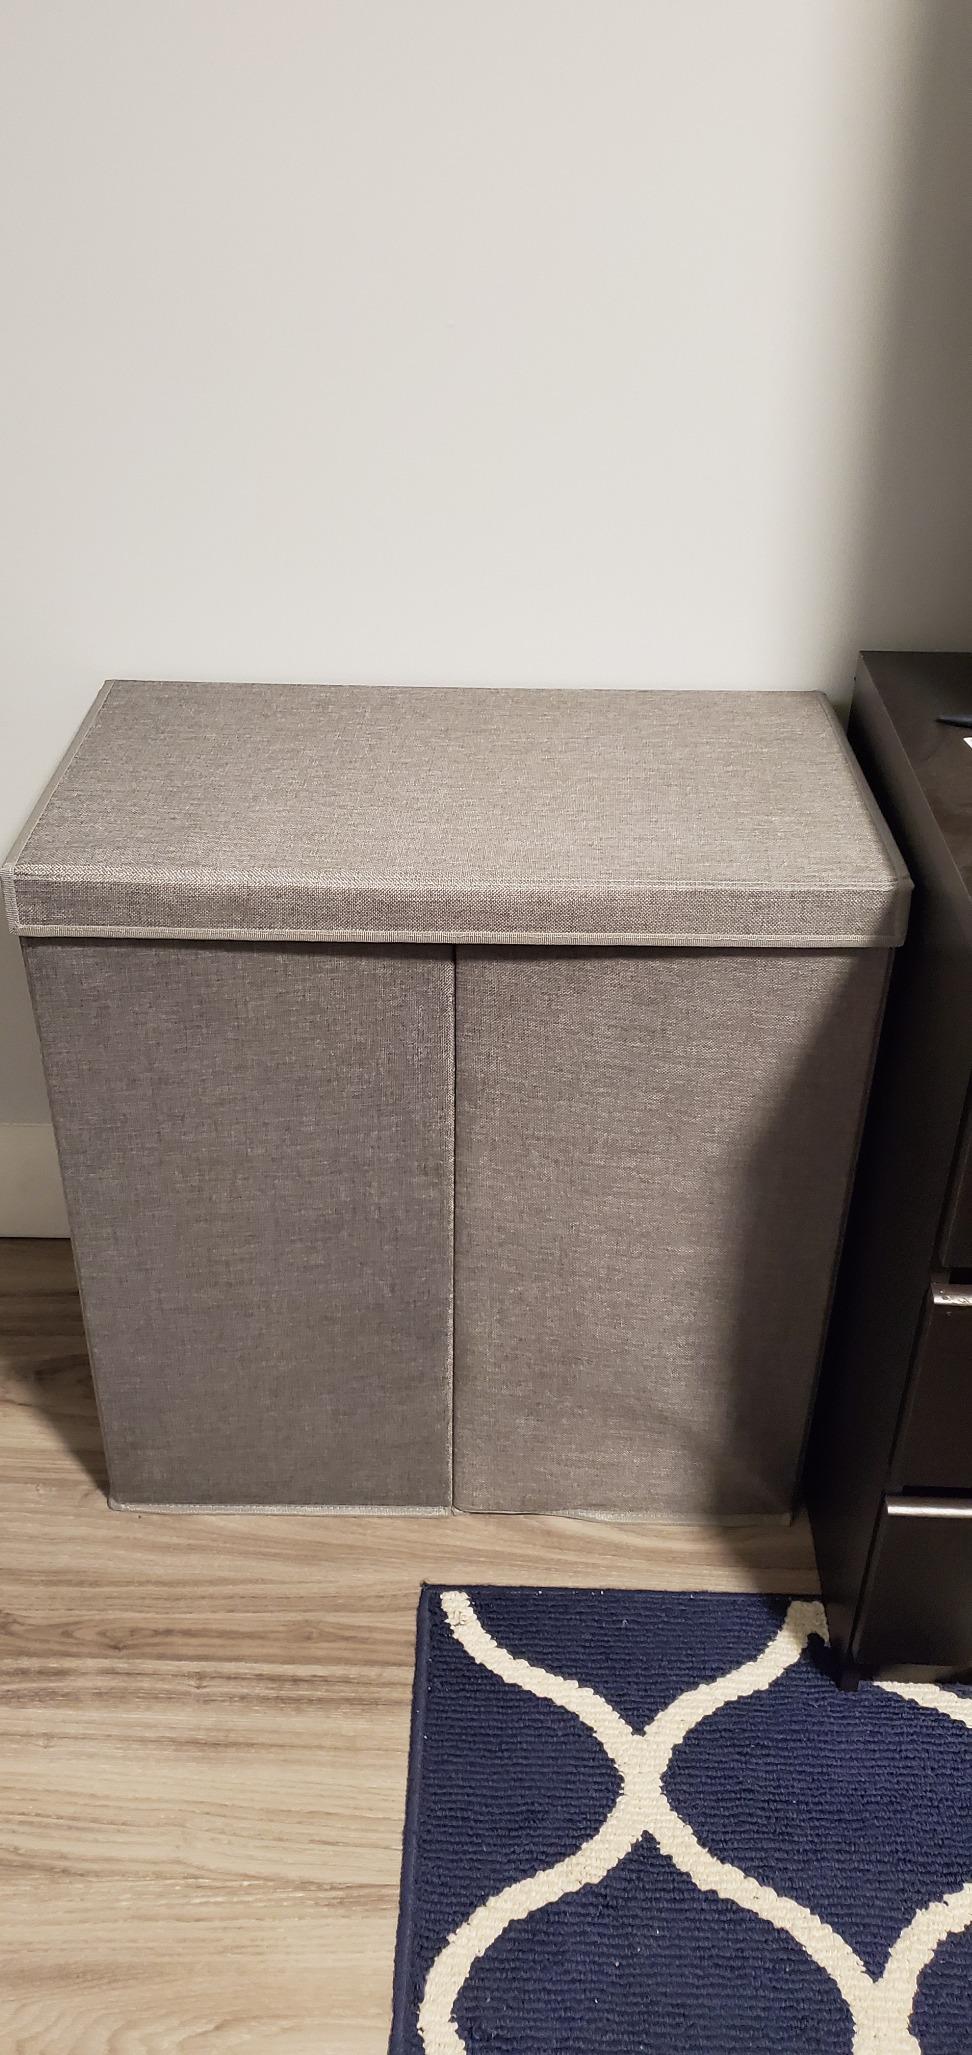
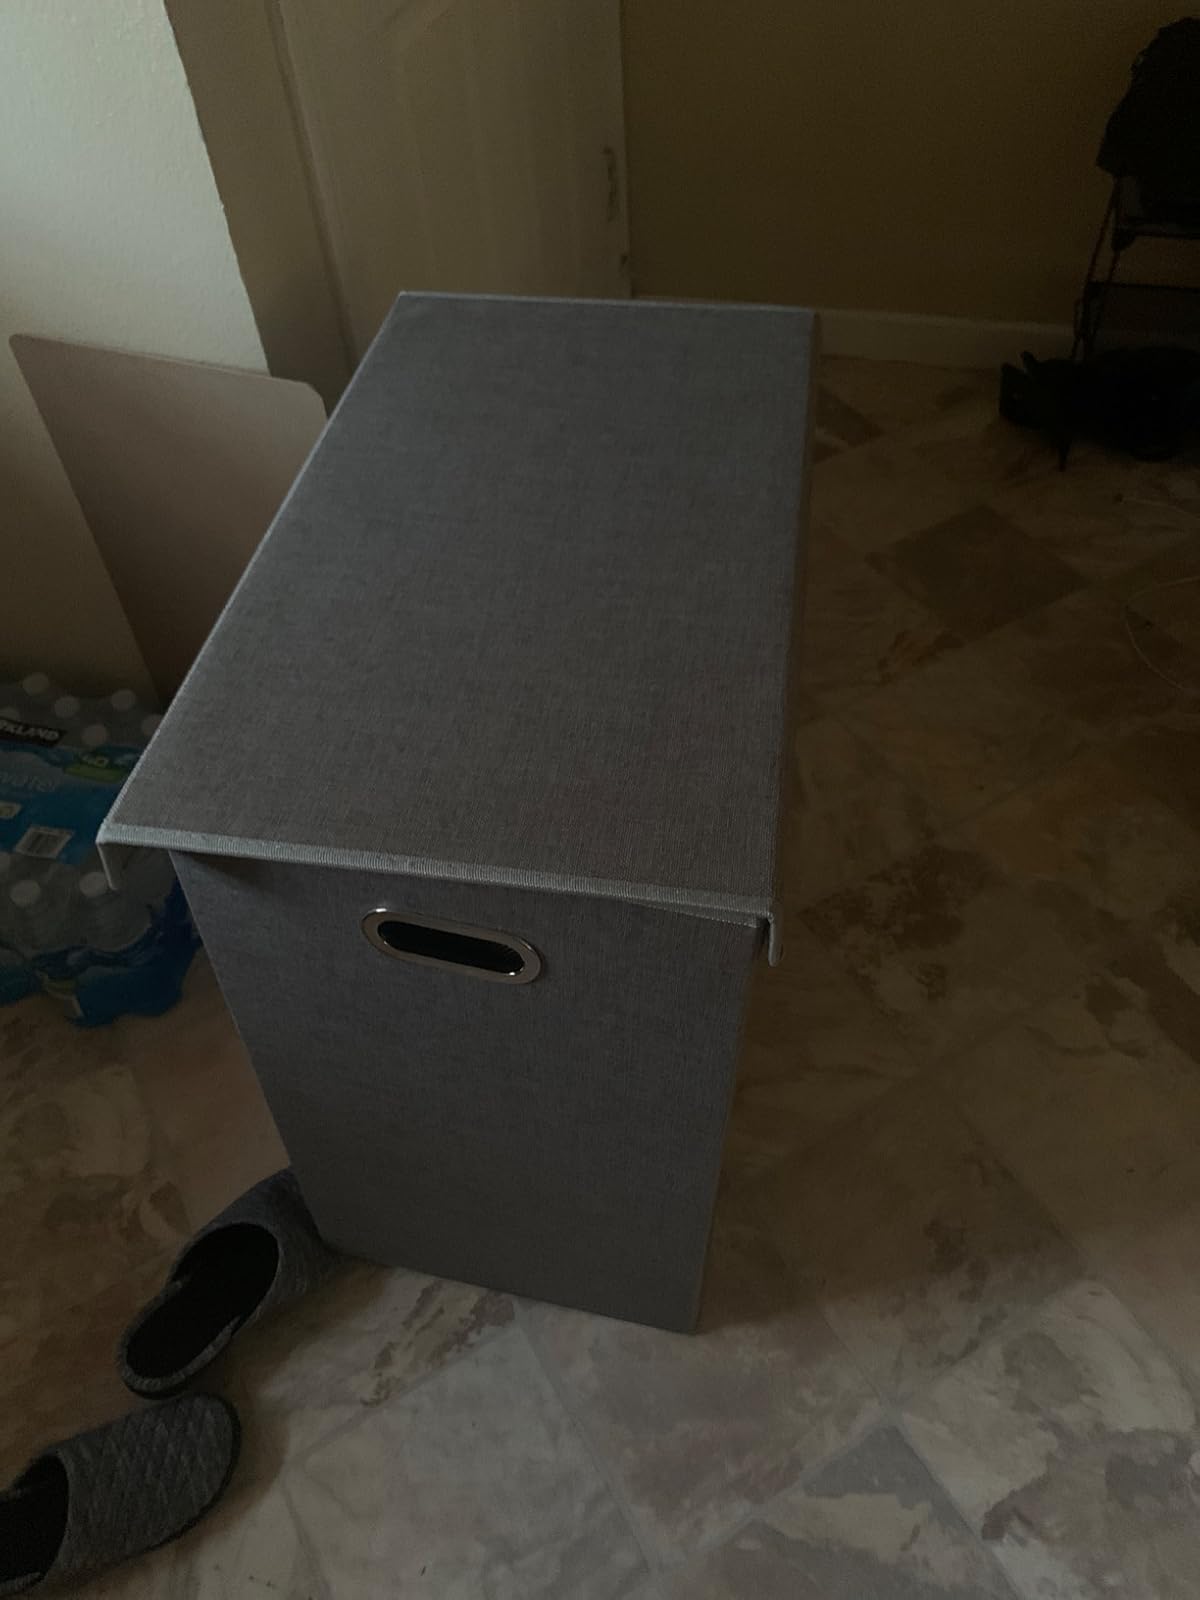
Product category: items_hamper
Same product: yes